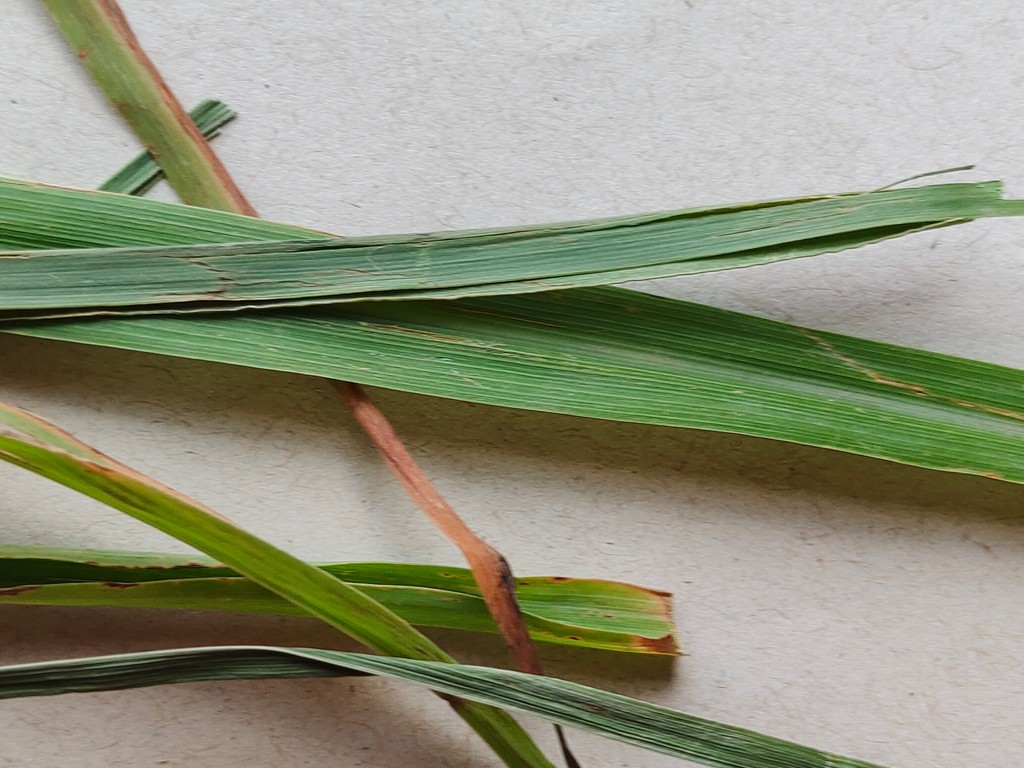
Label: Unhealthy